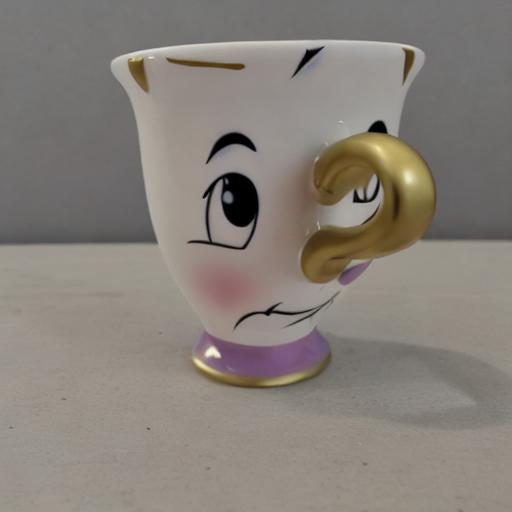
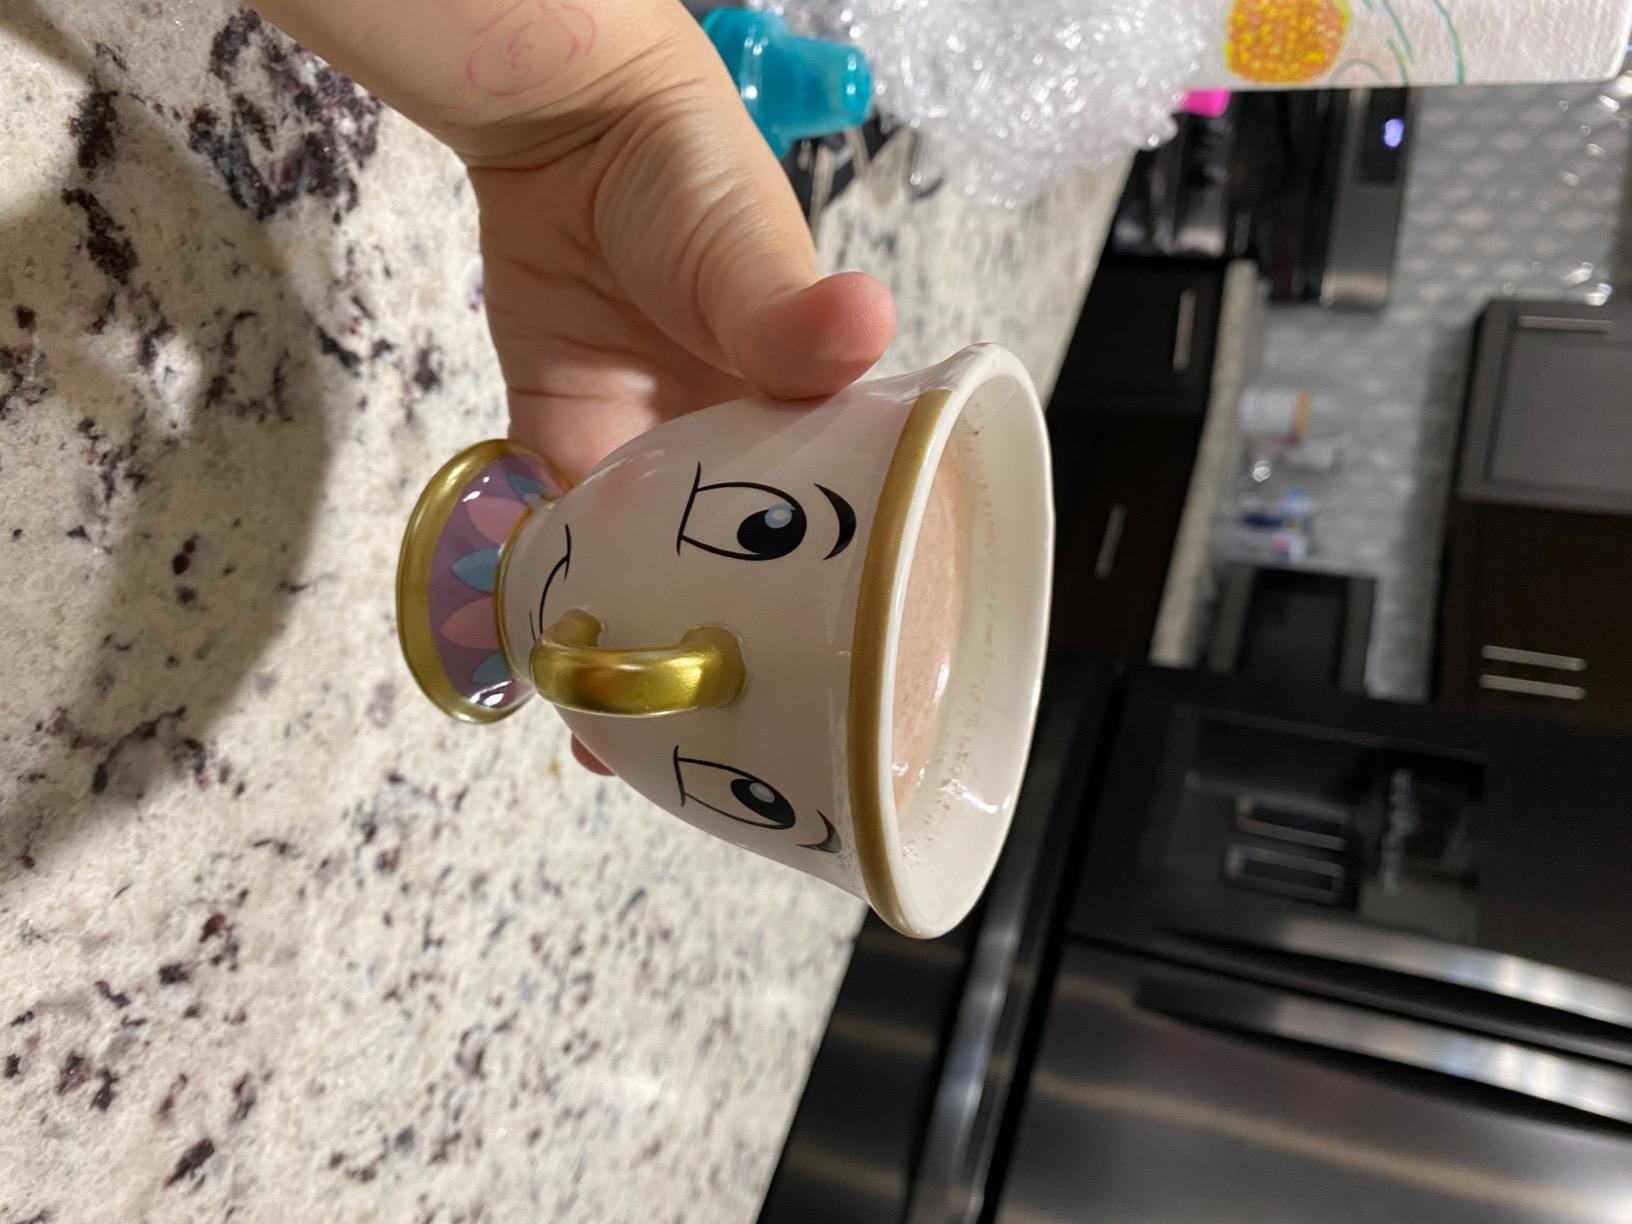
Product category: items_mug
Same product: no